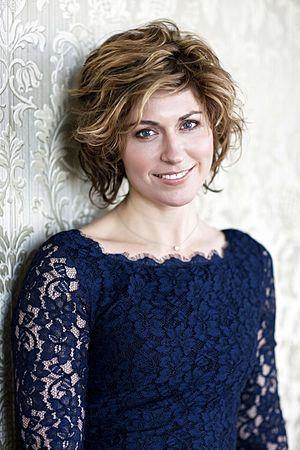
Sissel Kyrkjebø, plus connue sous le seul nom de Sissel, est une chanteuse norvégienne née le 24 juin 1969 à Bergen. C'est une artiste « crossover » : elle pratique tous les styles de musique du classique au rap, les mélangeant parfois. Elle a interprété plus de 500 chansons.